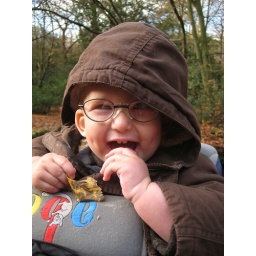
Our toothy boy having a laugh in the forest